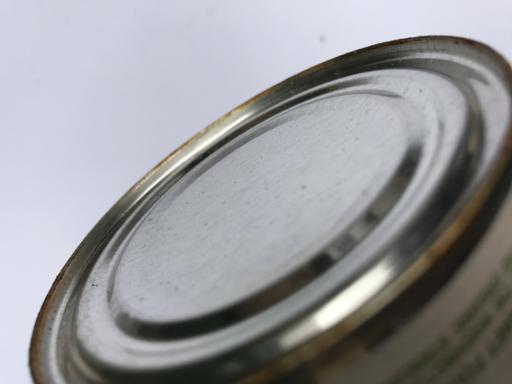
Waste category: metal